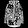
Label: Coat